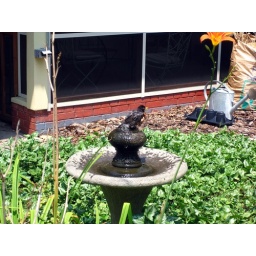
Robin enjoying cold water on his ass in the bird fountain 4